Vector graphics editor

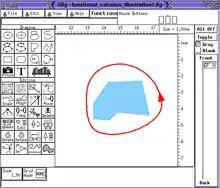
A screenshot of the xfig vector graphic editor

A vector graphic editor is a computer program that enables its users to create, compose and edit images with the use of mathematical and geometrical commands rather than individual pixels. This software is used in creating high-definition vector graphic images that can be scaled indefinitely without losing their quality. The output is saved in vector graphic formats, such as EPS, ODG, or SVG.